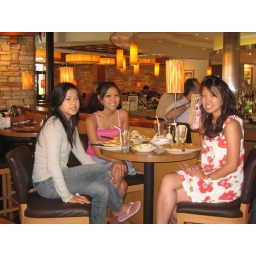
california pizza kitchen in california. this is the real deal :)